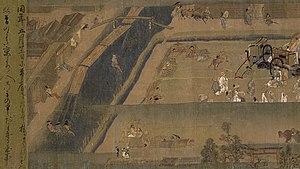
L'époque de Kamakura est l'une des 14 subdivisions traditionnelles de l'histoire du Japon. Cette période, qui commence en 1185 et s'achève en 1333, est placée sous l'autorité politique du shogunat de Kamakura. Elles constitue la première partie du « Moyen Âge » de l'histoire japonaise, qui va jusqu'à la fin du XVIᵉ siècle.